Rugby union in Japan

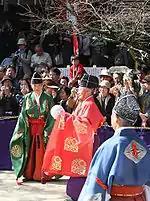
A game of Kemari at Tanzan Shrine

Before the arrival of rugby, Japan was home to a game known as "kemari", which in some ways was a parallel development to association football, and to a lesser extent rugby football. It is said that "kemari" was introduced to Japan from China in about 600 AD, during the Asuka period, and was based upon the Chinese sport of cuju. The object of Kemari is to keep one ball in the air, with all players cooperating to do so. The ball, known as a "mari", is made of deerskin with the hair facing inside and the hide on the outside. Kemari has been revived in modern times, and the players still wear the traditional costumes for the game.